Aeacus

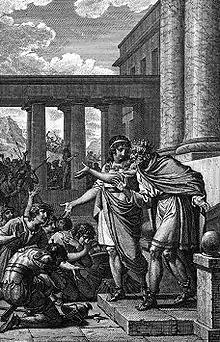
"Aeacus and Telamon" by Jean-Michel Moreau le Jeune

Aeacus (also spelled Eacus; Ancient Greek: Αἰακός) was a king of the island of Aegina in Greek mythology. He was a son of Zeus and the nymph Aegina, and the father of the heroes Peleus and Telamon. According to legend, he was famous for his justice, and after he died he became one of the three judges in the underworld alongside Minos and Rhadamanthus. In another story, he assisted Poseidon and Apollo in building the walls of Troy.